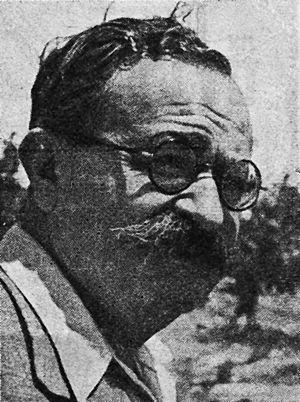
Asher Barash est un écrivain israélien de langue hébraïque et un traducteur. Il naît en Galicie en 1889. Il effectue la traduction en hébreu de l'ouvrage de Theodor Herz " Der Judenstaat " en 1899 et il émigre en 1914 en Palestine, alors sous contrôle ottoman, au titre de l' "alyah" du début du 20ème siècle. Il devient alors instituteur, pour ses besoins alimentaires et est écrivain en dehors des ses activités d'enseignant.